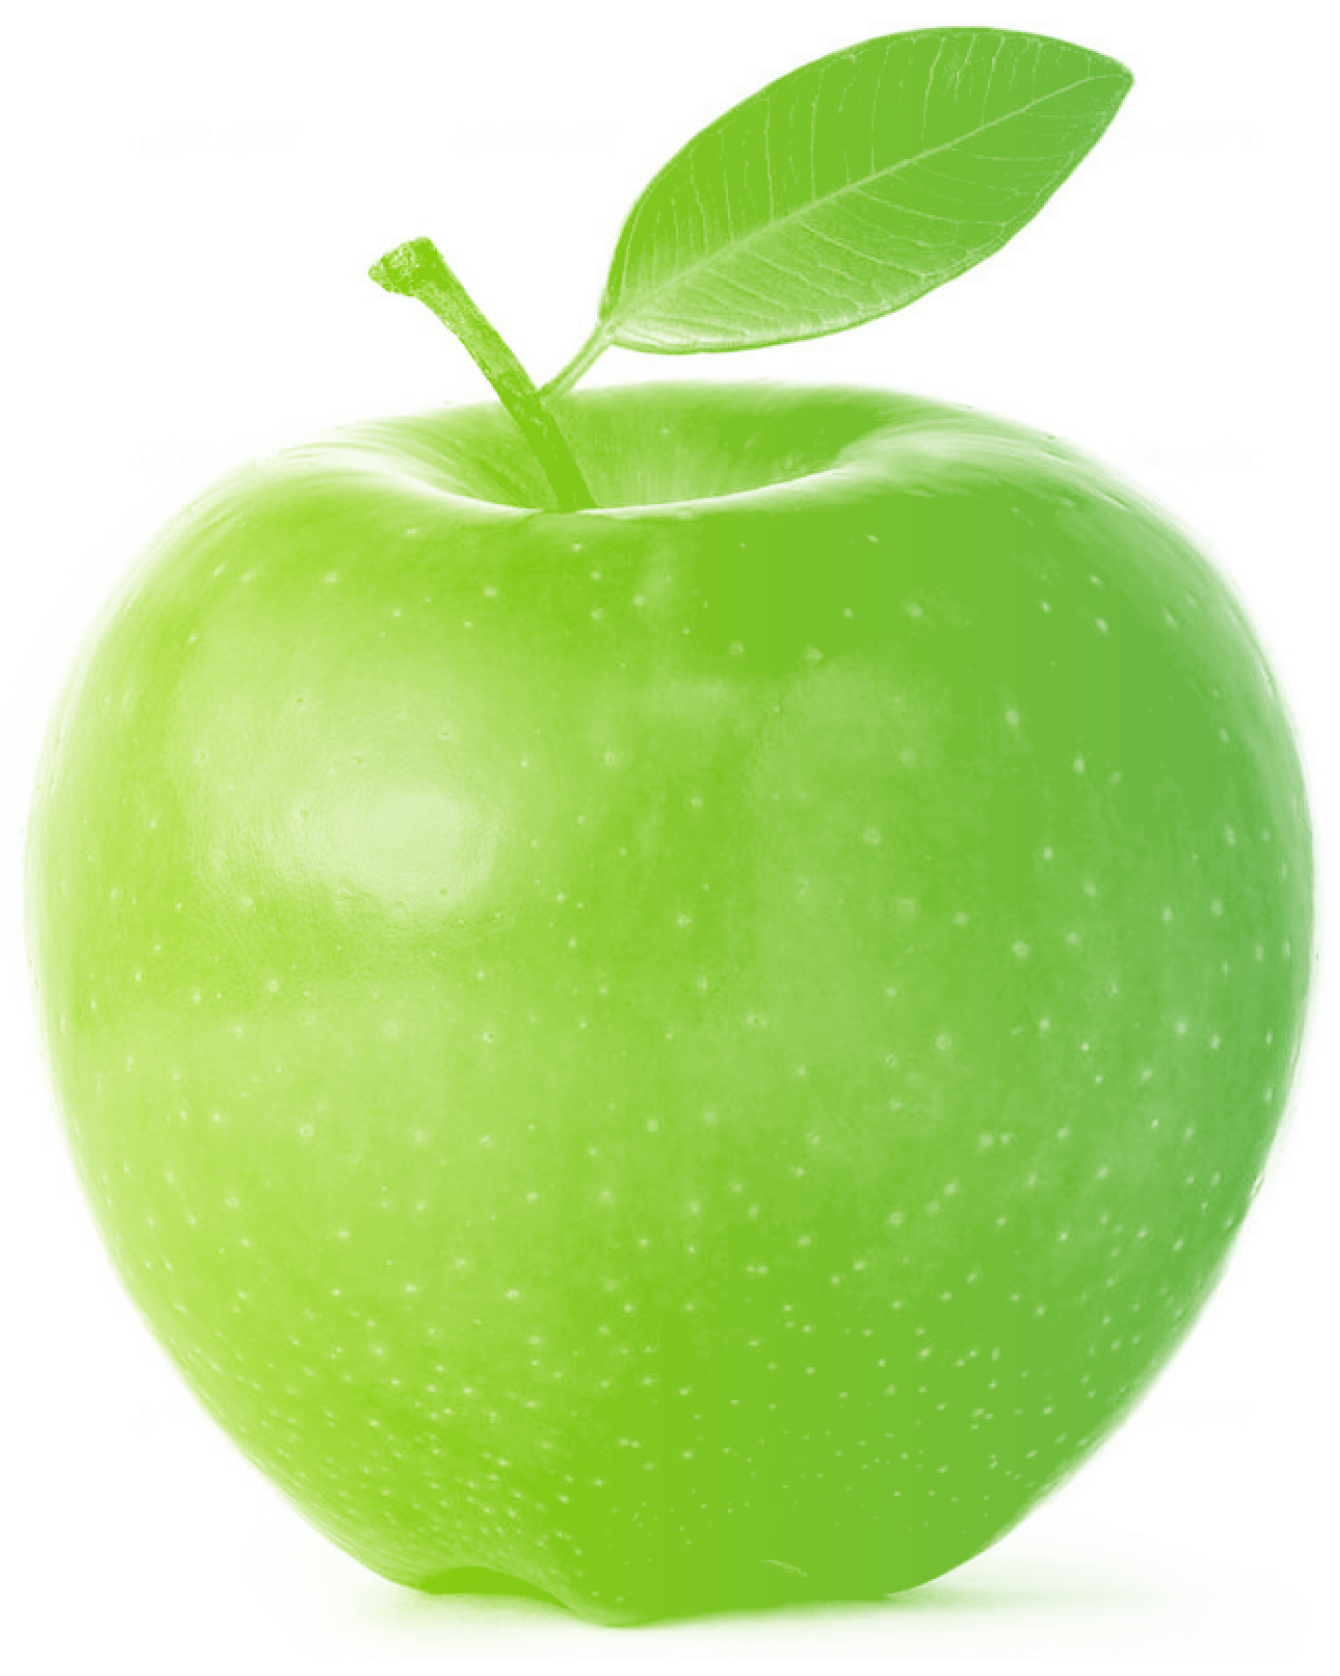
Label: Apple